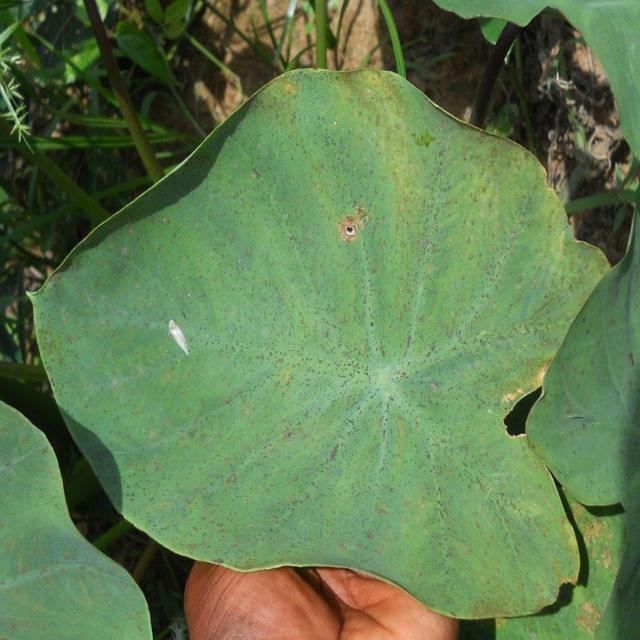
Label: Early_Blight